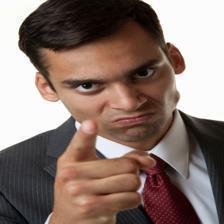
Image emotion (VAD): valence: 0.0, arousal: 0.2, dominance: 0.2
Candidate emotion words:
lucky — valence: 0.92, arousal: 0.22, dominance: 0.586
exhilarated — valence: 0.78, arousal: 0.926, dominance: 0.518
wary — valence: 0.02, arousal: -0.314, dominance: 0.07
tentative — valence: 0.164, arousal: 0.314, dominance: 0.068
Best matching emotion: tentative